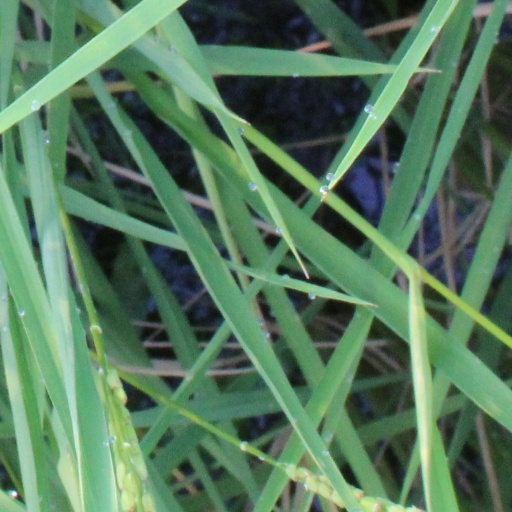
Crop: rice